Fred Billington

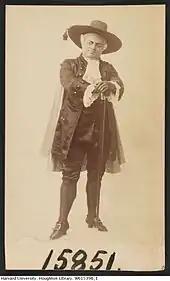
Billington as Don Alhambra

From the end of 1890 until his death in 1917, with few breaks, Billington performed with D'Oyly Carte's main touring company, in which his regular roles were the Judge (until 1904), Dr. Daly, Deadeye (until 1912), the Sergeant of Police, Archibald Grosvenor in "Patience" (a new role for him, which he played until 1905), Willis (until 1913), King Hildebrand, Pooh-Bah, Shadbolt, and Don Alhambra. He also played Punka in "The Nautch Girl" (1892), King Paramount in "Utopia Limited" (1898–1900), and Sultan Mahmoud in "The Rose of Persia" (1900–01), when those operas were included in the repertory. In 1891 he played Pooh-Bah in a command performance of "The Mikado" at Balmoral Castle for Queen Victoria and other members of the royal family.